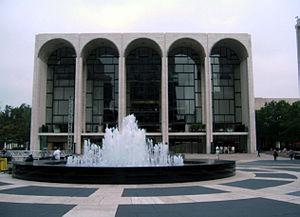
Le Metropolitan Opera ou le « Met » est une salle d'opéra située dans le centre culturel du Lincoln Center, dans l'arrondissement de Manhattan à New York, aux États-Unis.